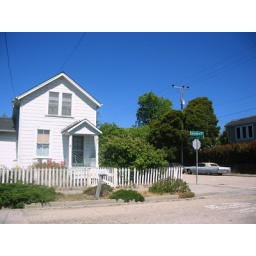
typical santa cruz street (one of the cross streets is in fact santa cruz)